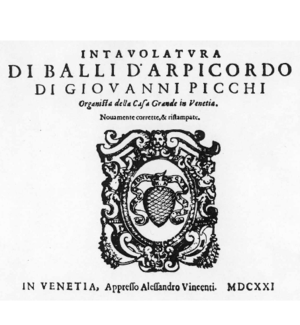
Page de titre de lIntavolatura di Balli d’Arpicordo, de Giovanni picchi, publié à Venise par Alessandro Vincenti en 1621.
L’Arpicordo est un petit virginal à un seul clavier de la Renaissance et du début du baroque, d'origine italienne, de forme généralement polygonale. Le nom ne doit pas être confondu avec celui d'arpichordum, dispositif particulier de certains clavecins.
Giovanni Picchi est un compositeur, organiste et luthiste italien de la période baroque, actif entre 1600 et 1625.